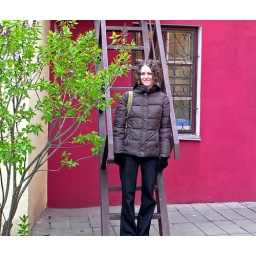
I just really like this red wall and wanted my picture taken in front of it.